Isabella Ford

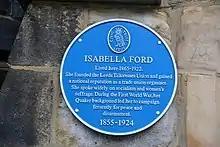
Blue plaque at Adel Grange – Home of Isabella Ford

Ford's name and image, and those of 58 other women's suffrage supporters, are etched on the plinth of the statue of Millicent Fawcett in Parliament Square, London that was unveiled in 2018.